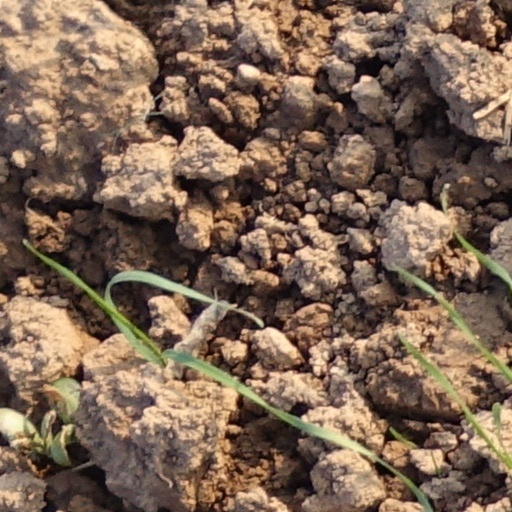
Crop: wheat